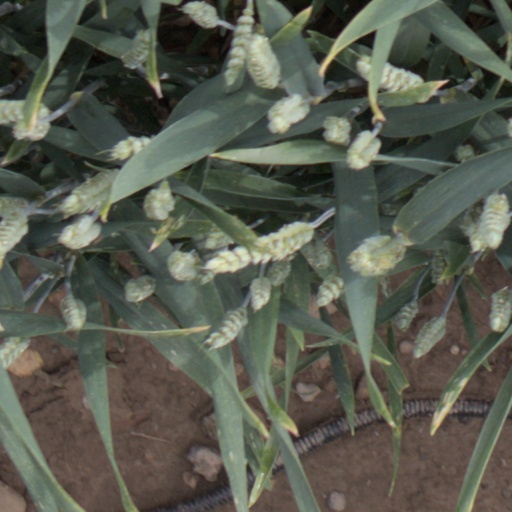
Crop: wheat